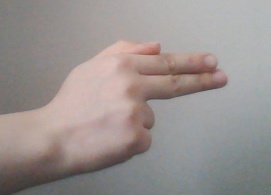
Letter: ghain